Sanya Richards-Ross

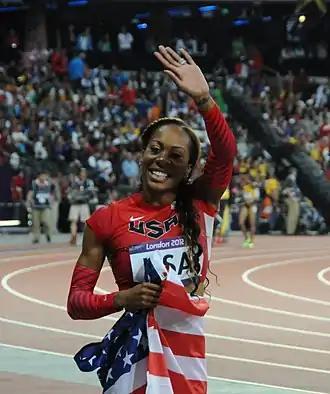
Richards-Ross celebrating at the 2012 Olympic Games

Throughout the Olympic season, Richards-Ross had appeared at the forefront of an athlete-driven "#WeDemandChange" movement advocating against the International Olympic Committee's (IOC) controversial Rule 40, a regulation that forbids Olympic athletes and coaches from acknowledging personal, non-Olympic sponsors by name, wearing additional logos on apparel, or promoting them on social media two weeks before or during the Olympic Games. The rule strived to prevent ambush marketing and concentrate viewer attention on messages from official Olympic sponsors, such as Coca-Cola and Visa, which had paid a hefty amount for exclusive partnerships with the Games, although none of the multi-billion dollar revenue trickled into athletes' pockets. Prior to the London Olympics, she sparked a discussion on the topic, tweeting, "With $6 billion exchanging hands during the Olympics why do the athletes compete for free?!? "#QuestionsThatNeedAnswers" "#WeDemandChange"." Since track and field professionals earn the vast majority of their income through sponsorship deals, Rule 40 prevents them from thanking personal sponsors for their endorsement and also dissuades potential non-Olympic sponsors from investing in these athletes when the sport is receiving the most attention.